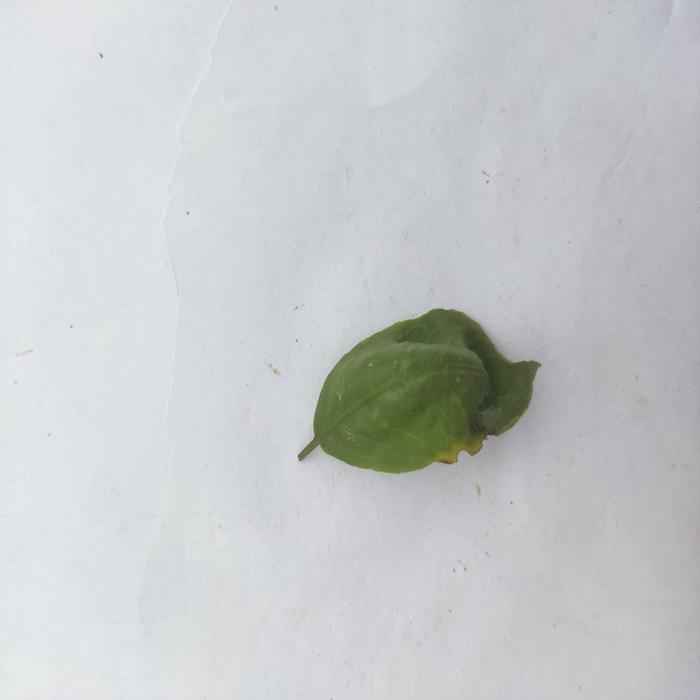
Crop: Aegle Marmelos
Leaf condition: Leaf_Curl